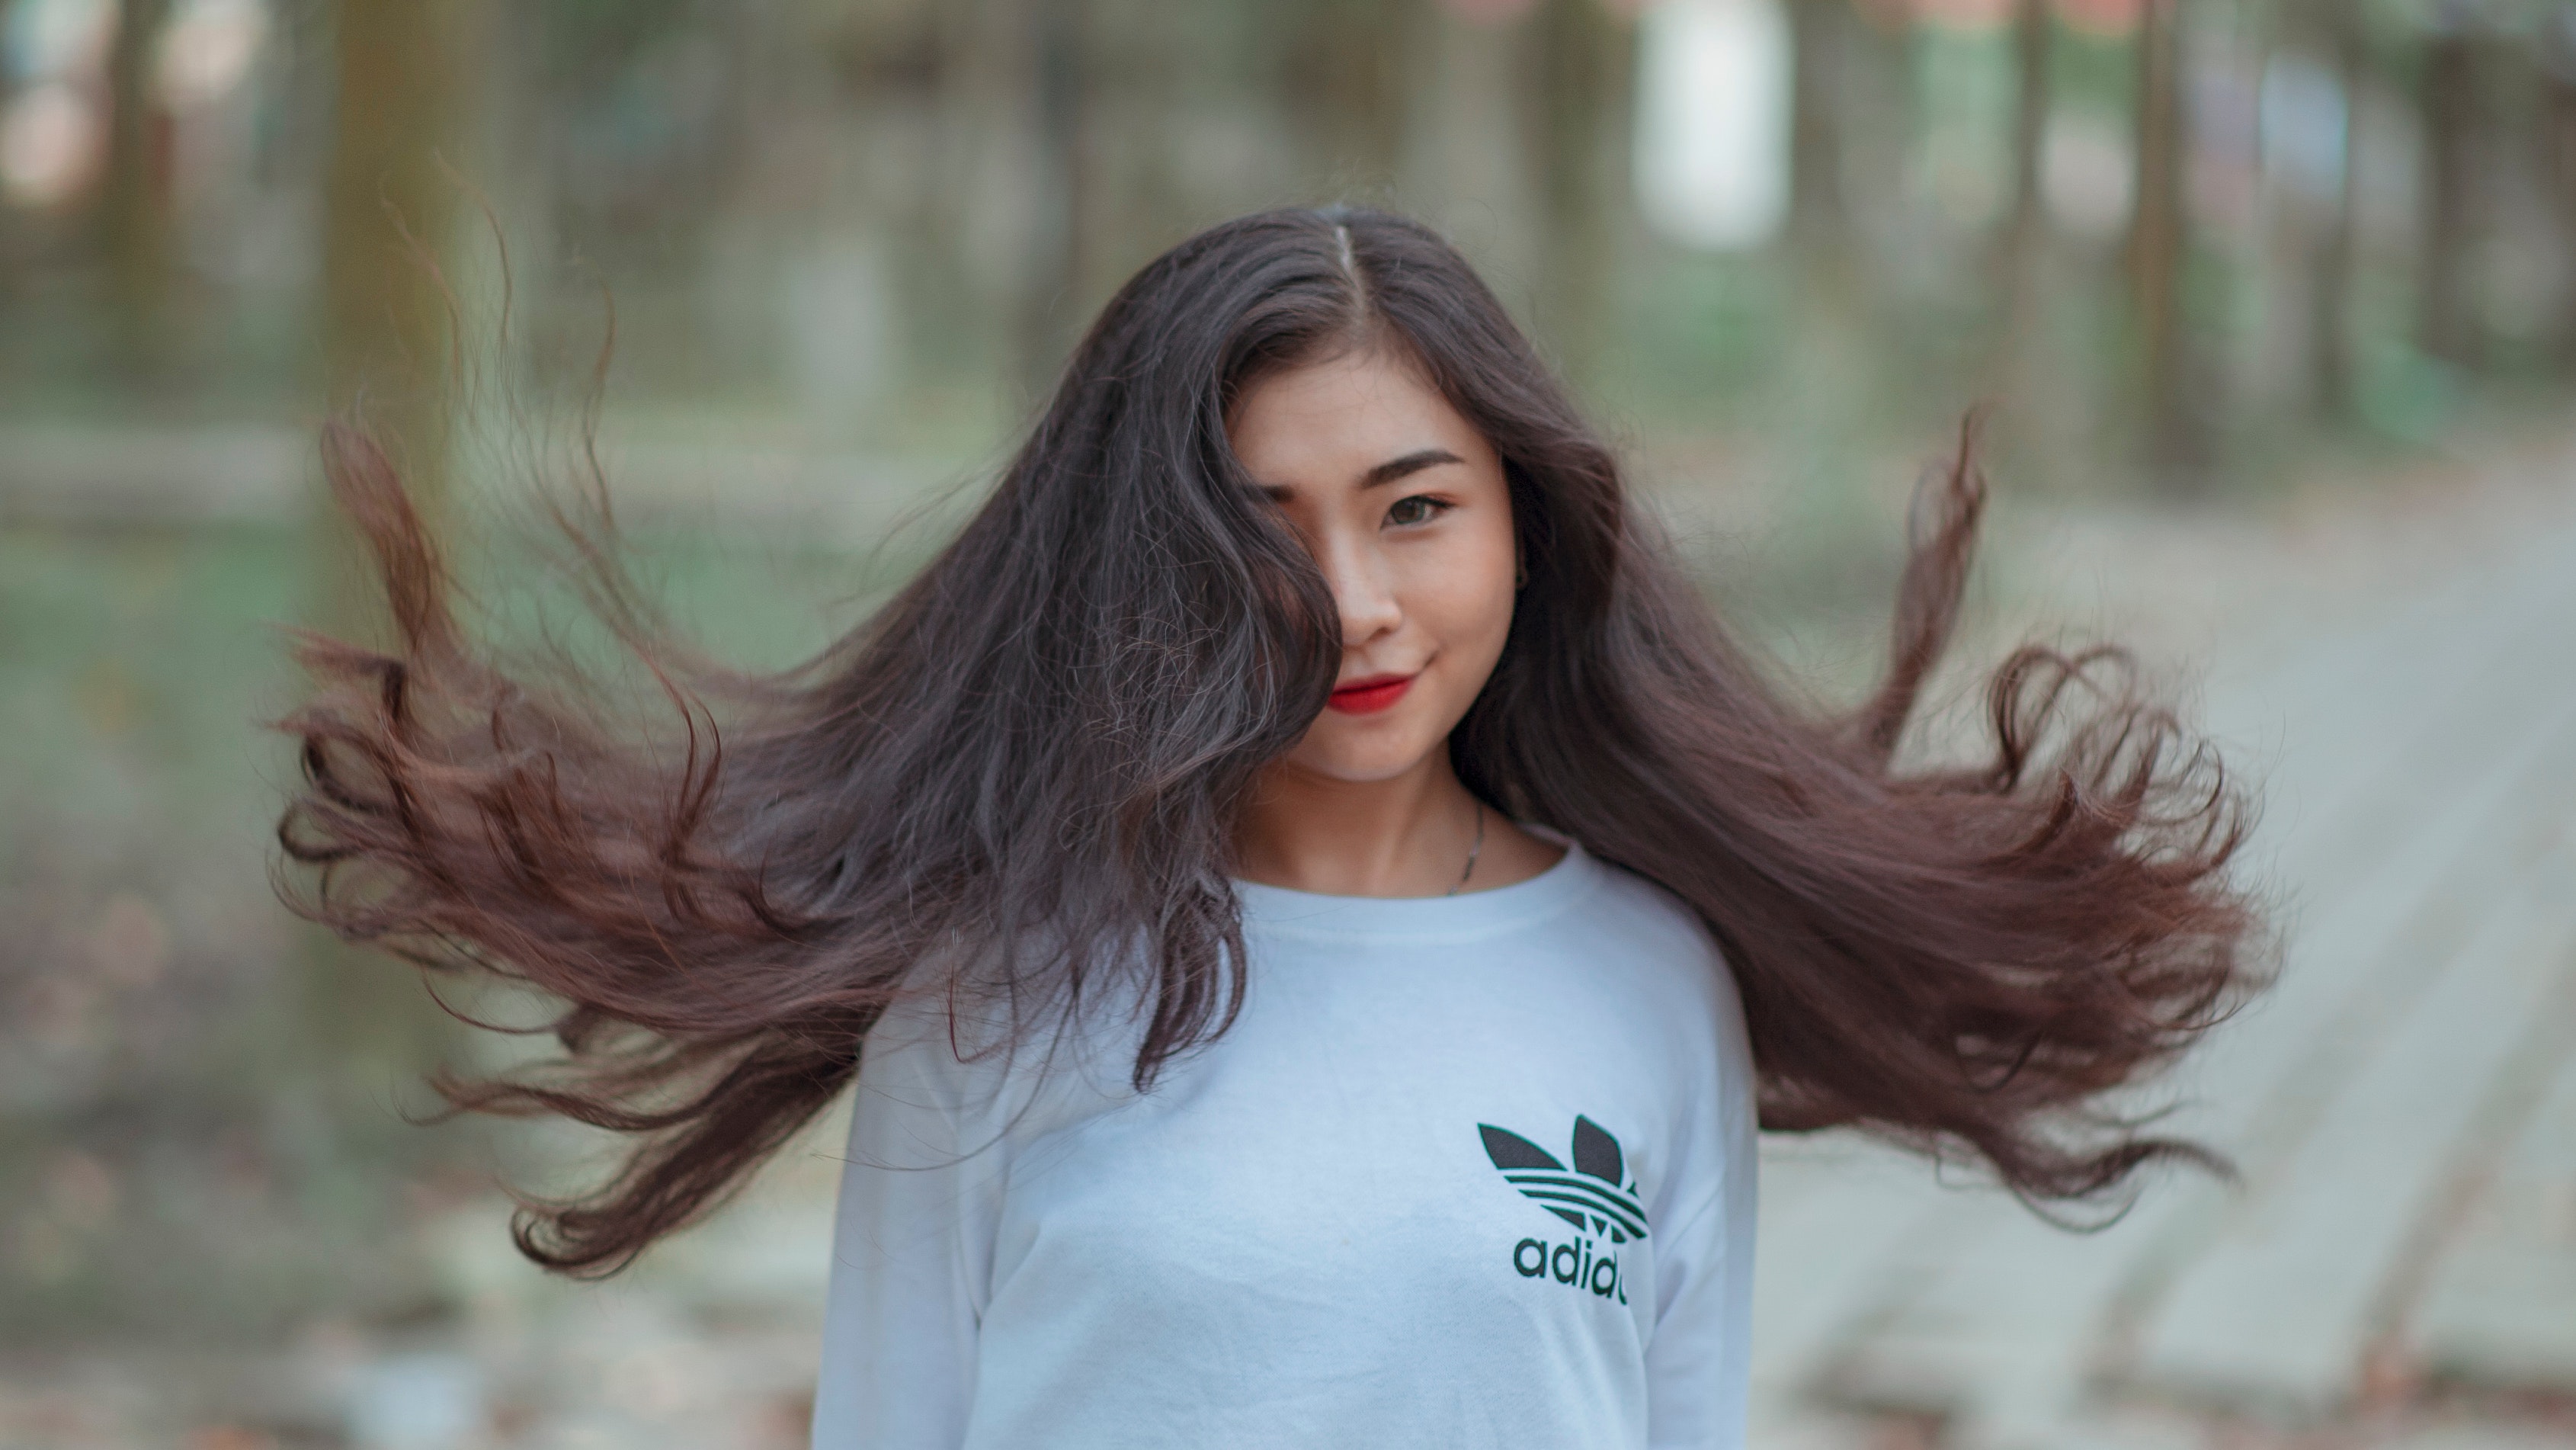
hair, face, long hair, hairstyle, beauty, lip, hair coloring, shoulder, brown hair, fashion, black hair, eye, layered hair, photography, street fashion, smile, tree, t shirt, surfer hair, feathered hair, model, portrait photography, Step cutting, photo shoot, Lace wig